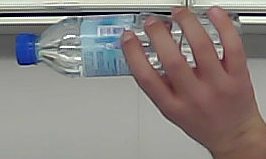
Product: nestle_water